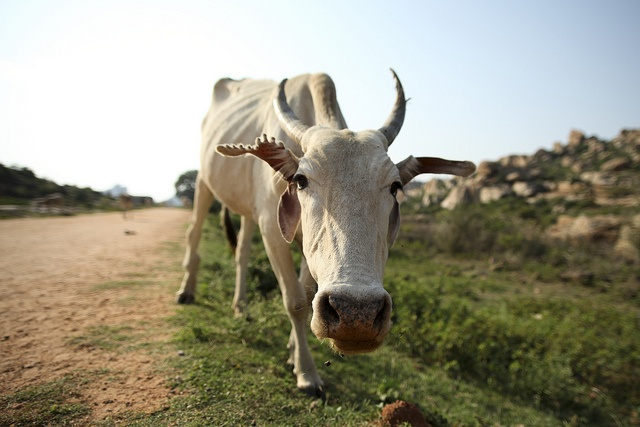
A horned cow standing on the edge of a dirt road
A cow walks along a dirt road on grass.
a close up of a cow on the side of the road
A cow standing on the side of a road.
Closeup of the head of a white cow on road.